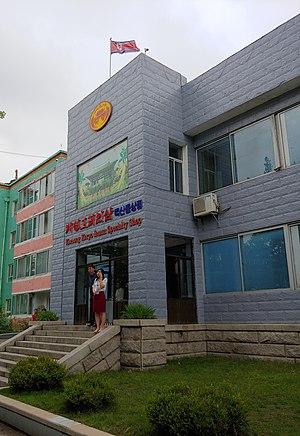
Restaurant situé à Kaesong qui appartient à la Korea International Travel Company
Le tourisme en Corée du Nord est un secteur économique de ce pays. Il est très encadré par l'État et ne peut se réaliser qu'en passant par la Direction nationale du tourisme.